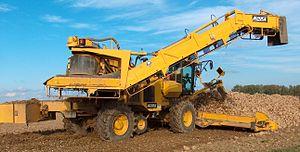
La société ROPA Fahrzeug- und Maschinenbau GmbH est une entreprise allemande de construction mécanique spécialisée dans la fabrication de machines agricoles, et plus particulièrement d'arracheuses et de chargeuses-nettoyeuses à betteraves. Fondée en 1986, cette entreprise familiale dirigée par Hermann Paintner est le leader mondial dans le secteur des équipements pour la récolte des betteraves sucrières. Elle a son siège social à Sittelsdorf, commune de Herrngiersdorf.